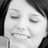
Emotion: happy